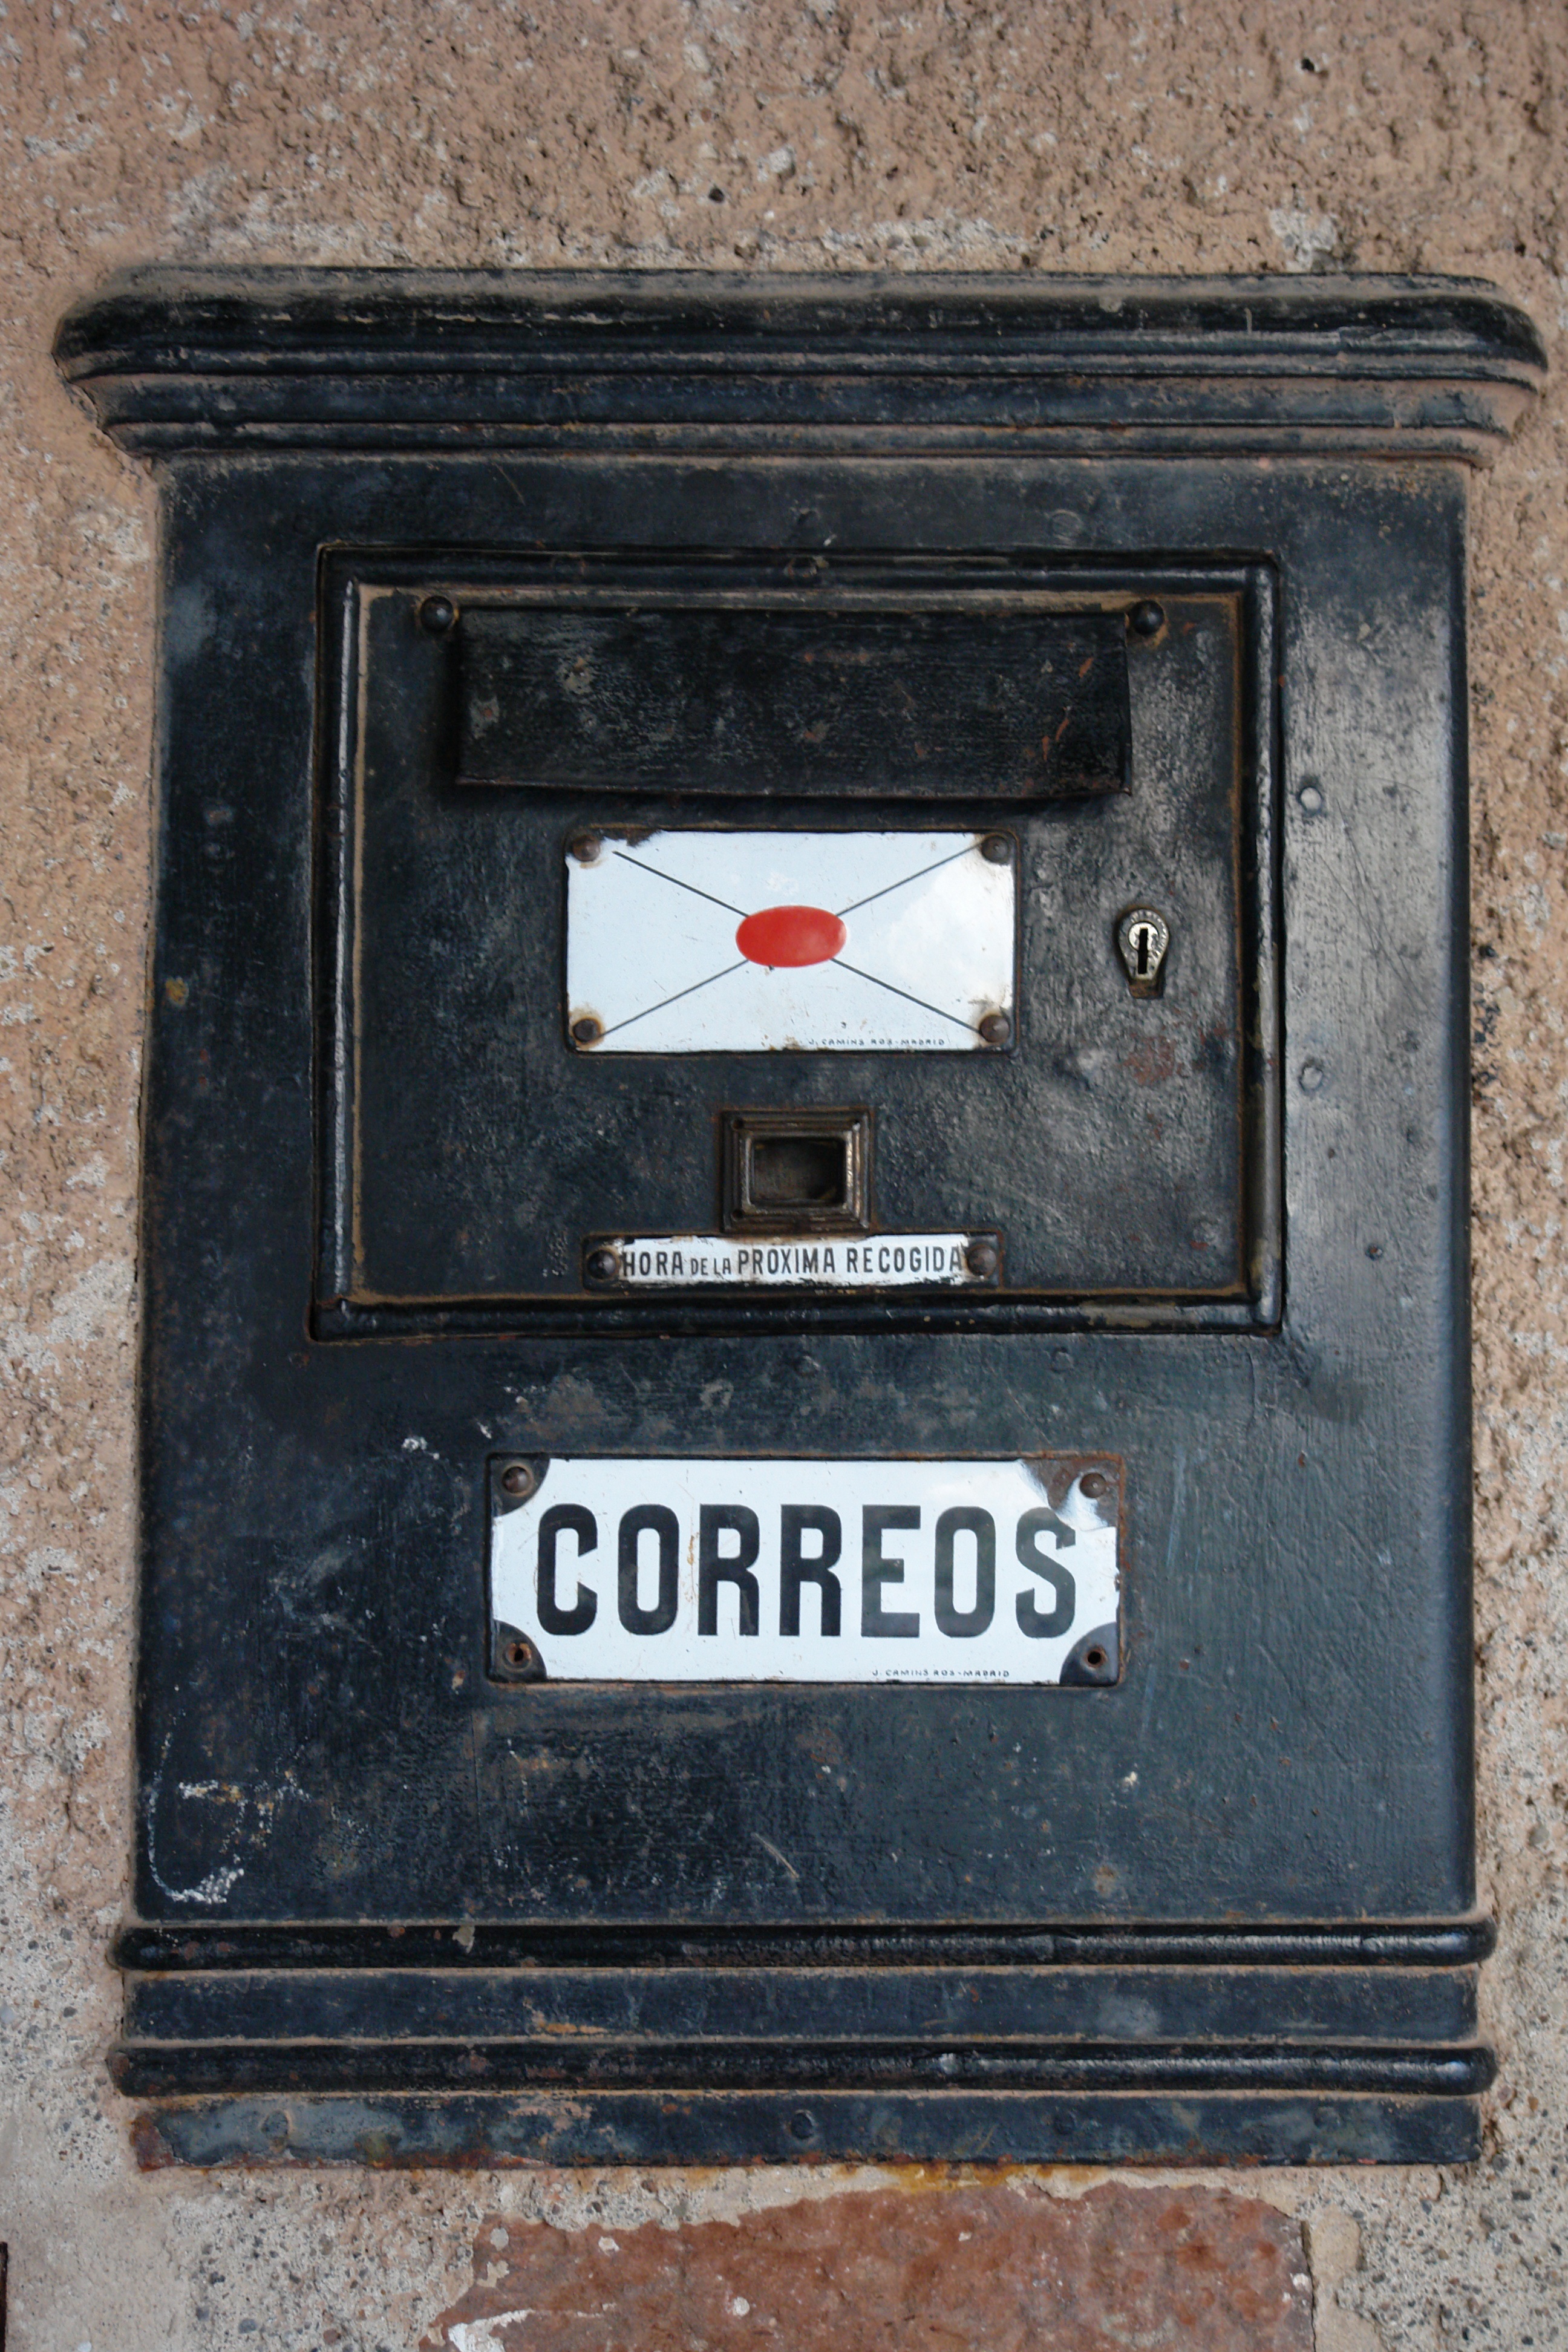
wood, vintage, retro, number, red, letter box, picture frame, post box, old mailbox post